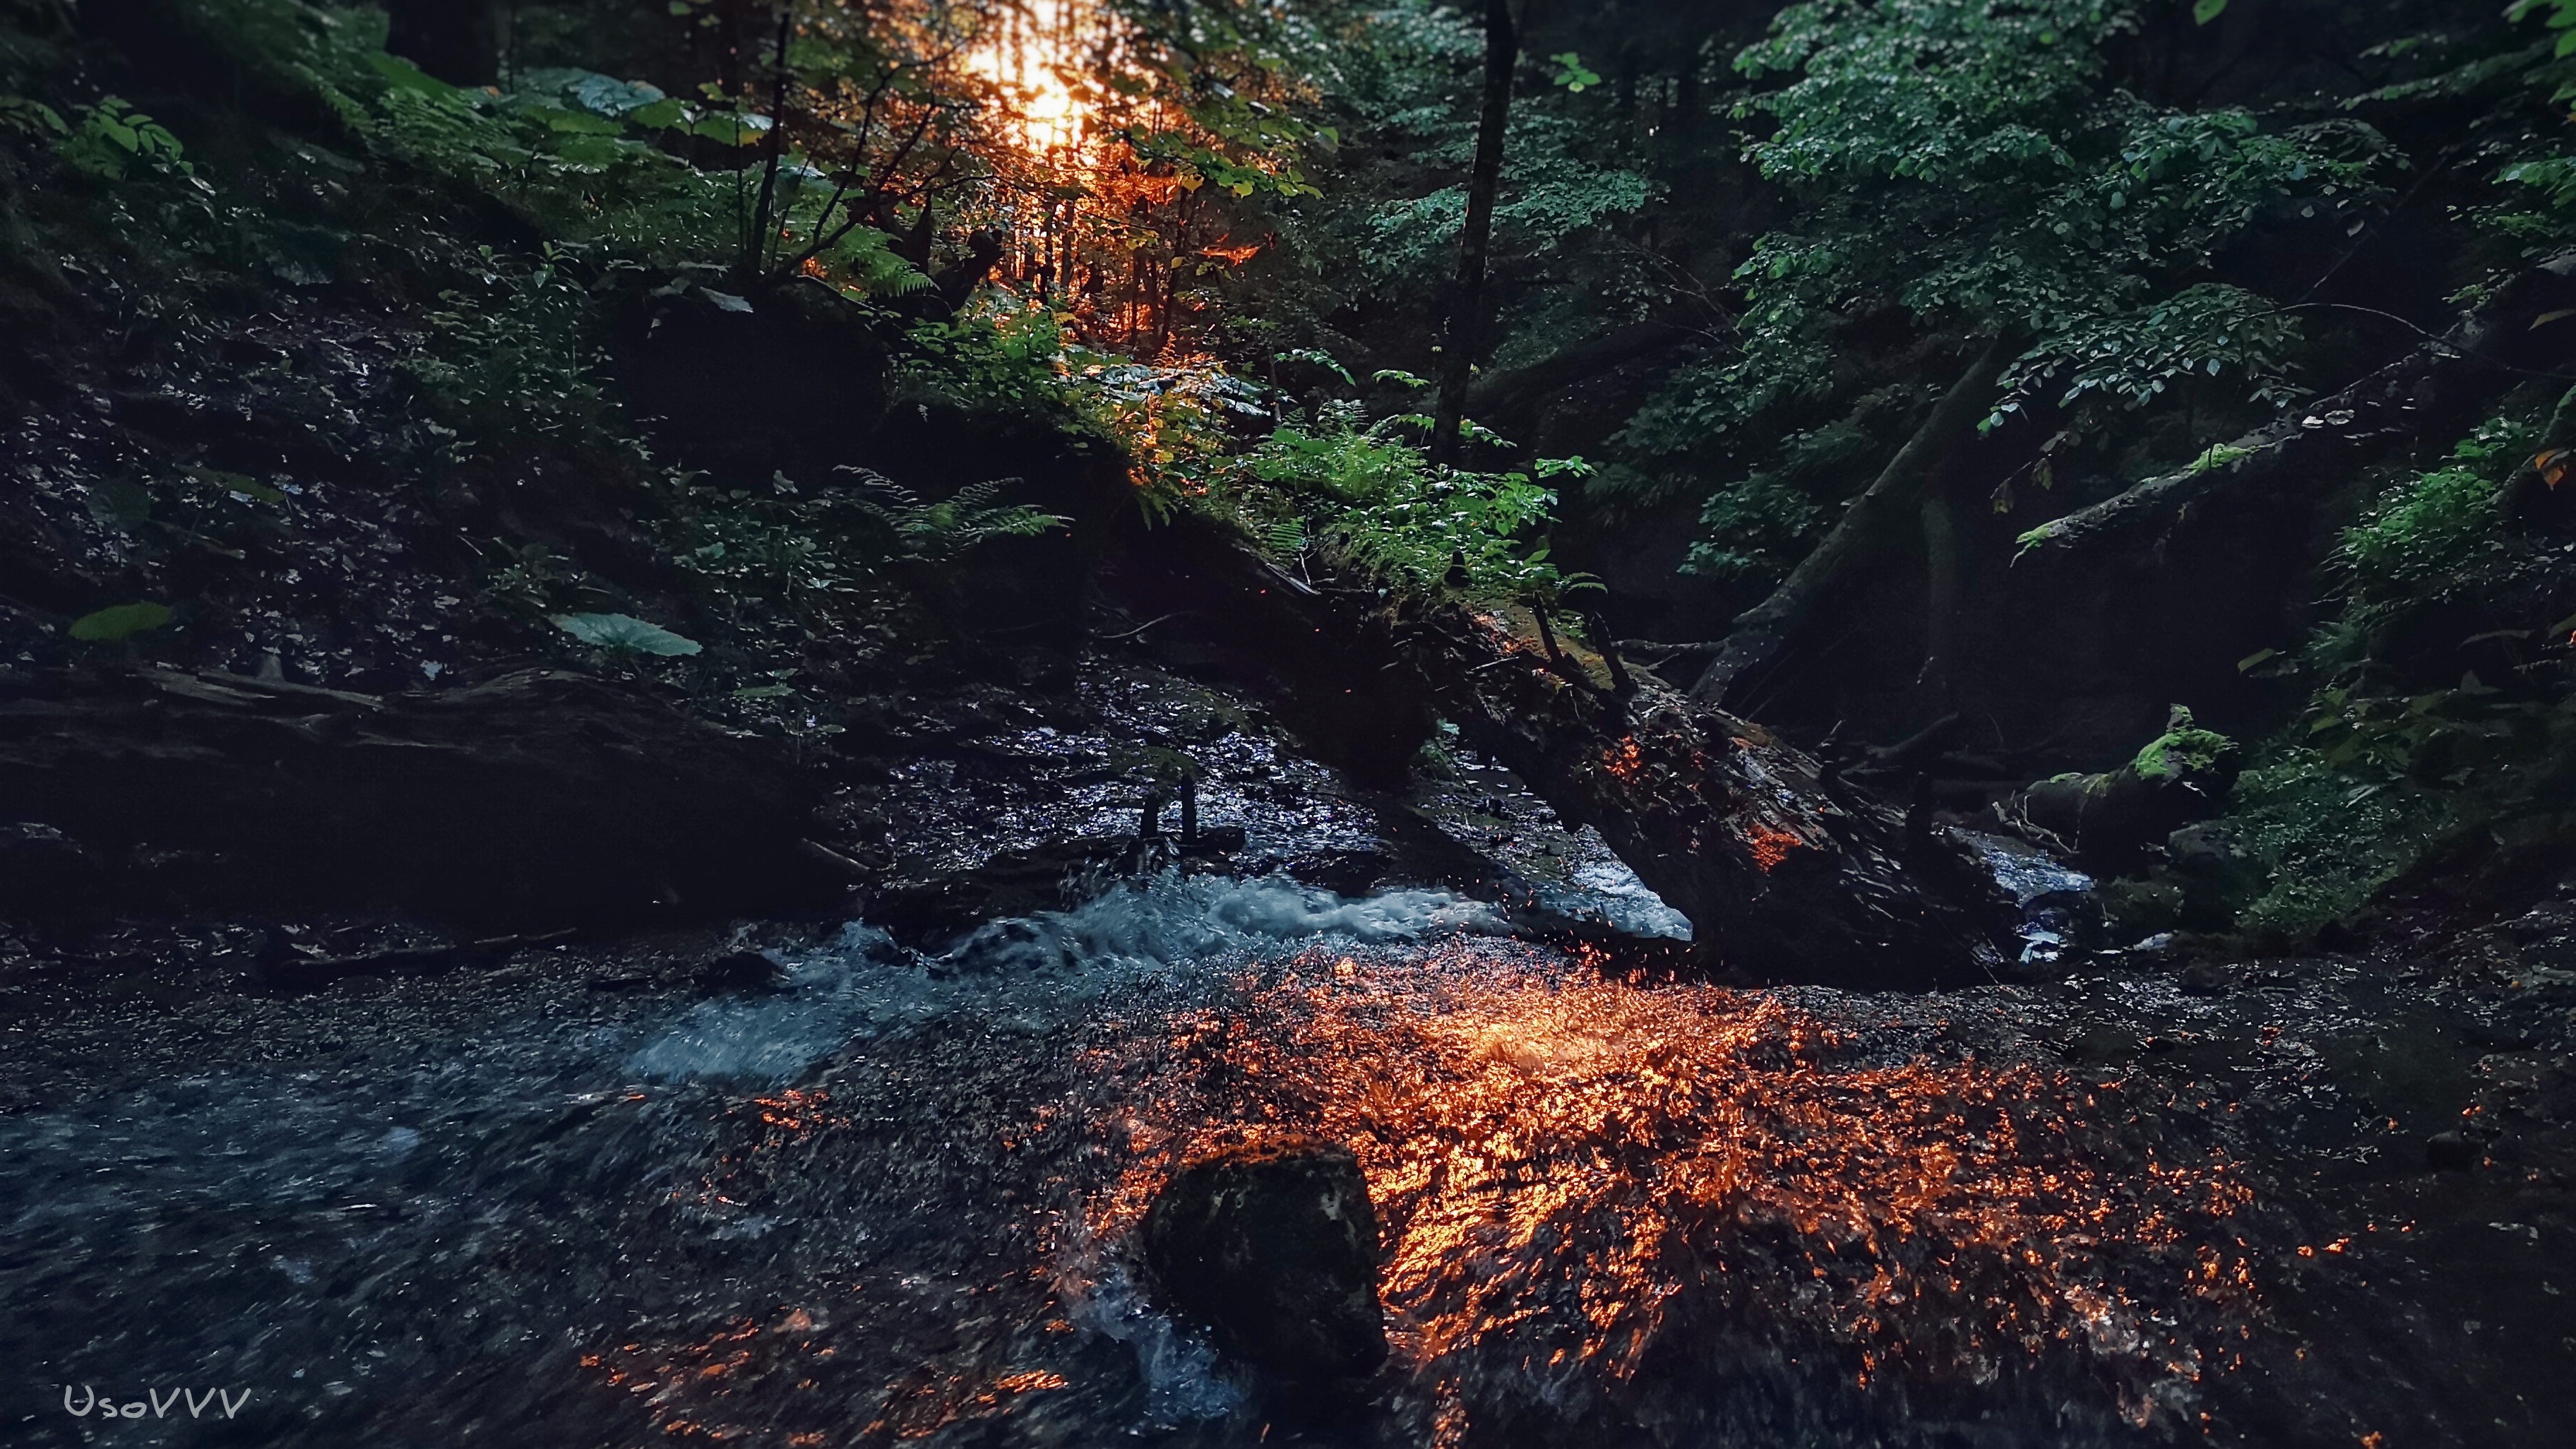
mountain river, nature, water, tree, vegetation, woody plant, forest, rock, stream, leaf, geological phenomenon, sunlight, landscape, river, autumn, watercourse, old growth forest, plant, formation, sky, computer wallpaper, woodland, darkness, water feature, state park, jungle, rainforest